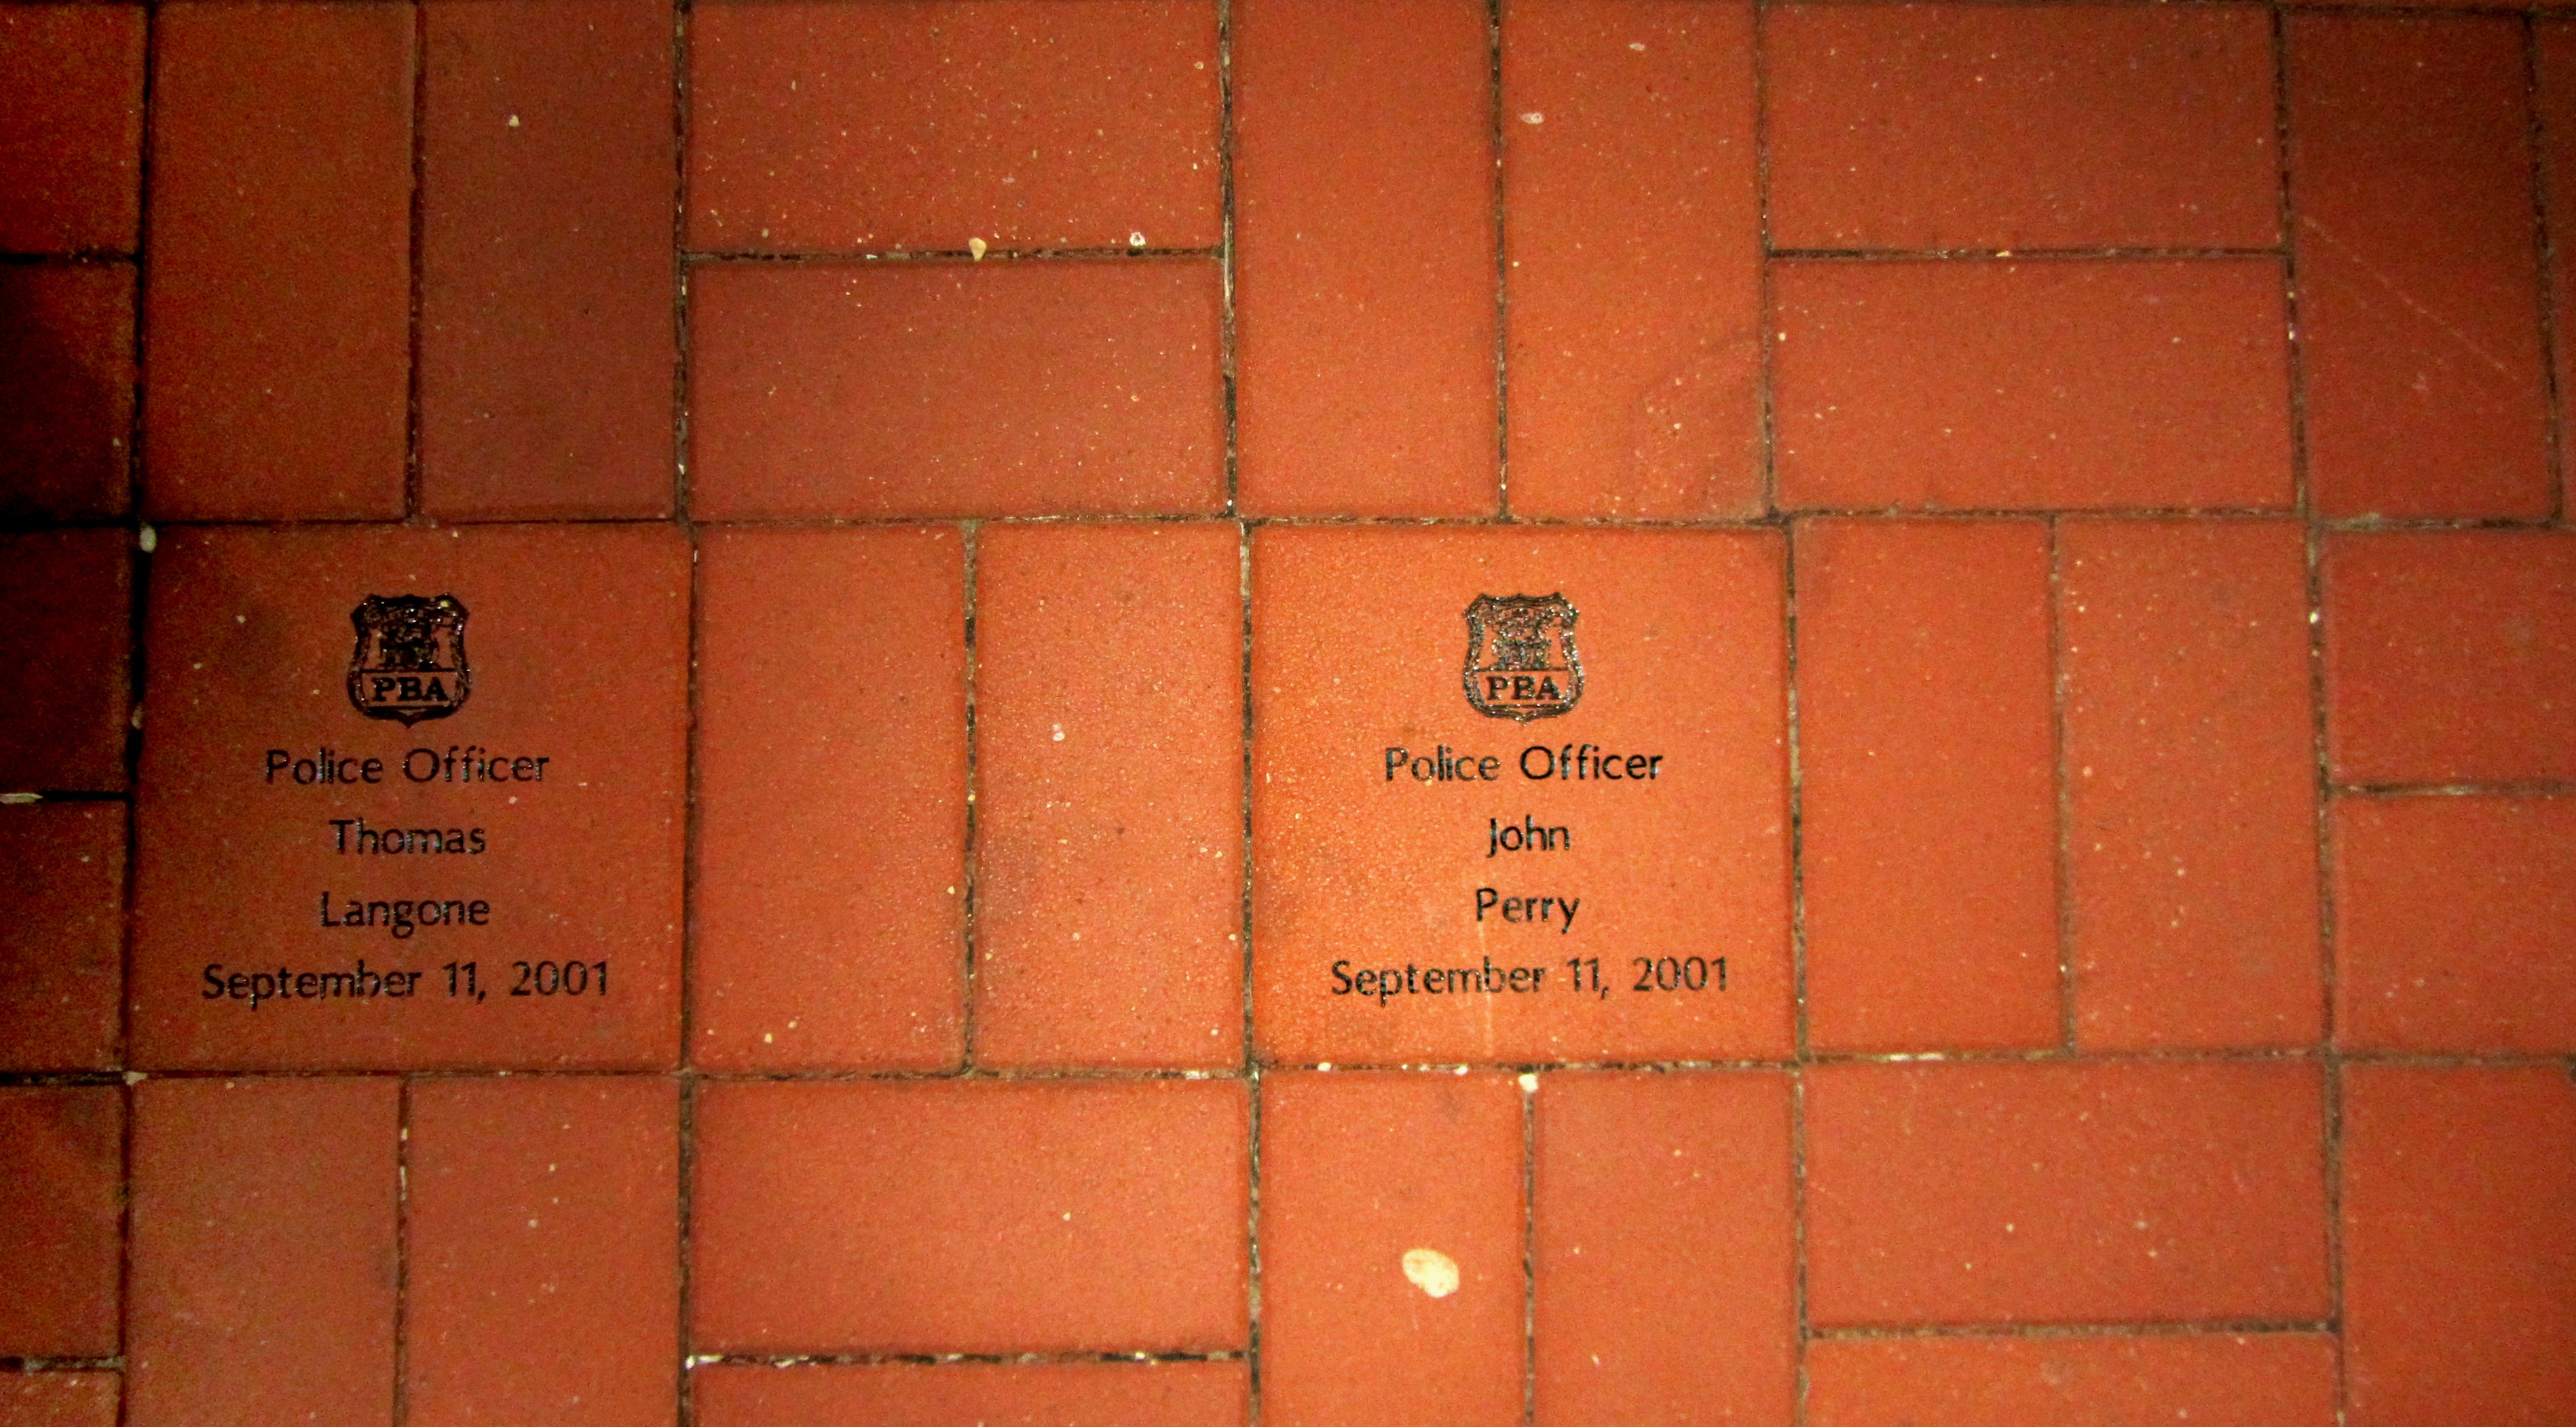
wood, texture, floor, wall, new york city, red, tile, brick, material, memorial, brickwork, flooring, 9 11, september 11 2001, terrorist attack, police officer, wood stain, tribute park, rockaway, 11 september